Liz LaManche

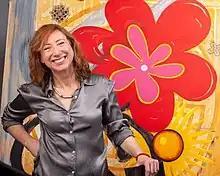
Liz LaManche with one of her paintings, ~2022

Liz LaManche (born Elizabeth Manicatide 1967) is an American artist based in Somerville, Massachusetts, known for creating large-scale public installations and street art in the Boston and Washington, DC, areas.